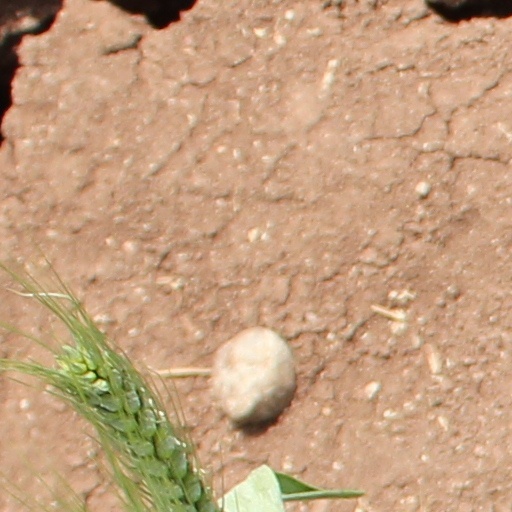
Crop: wheat